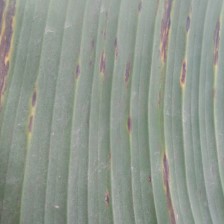
Label: sigatoka